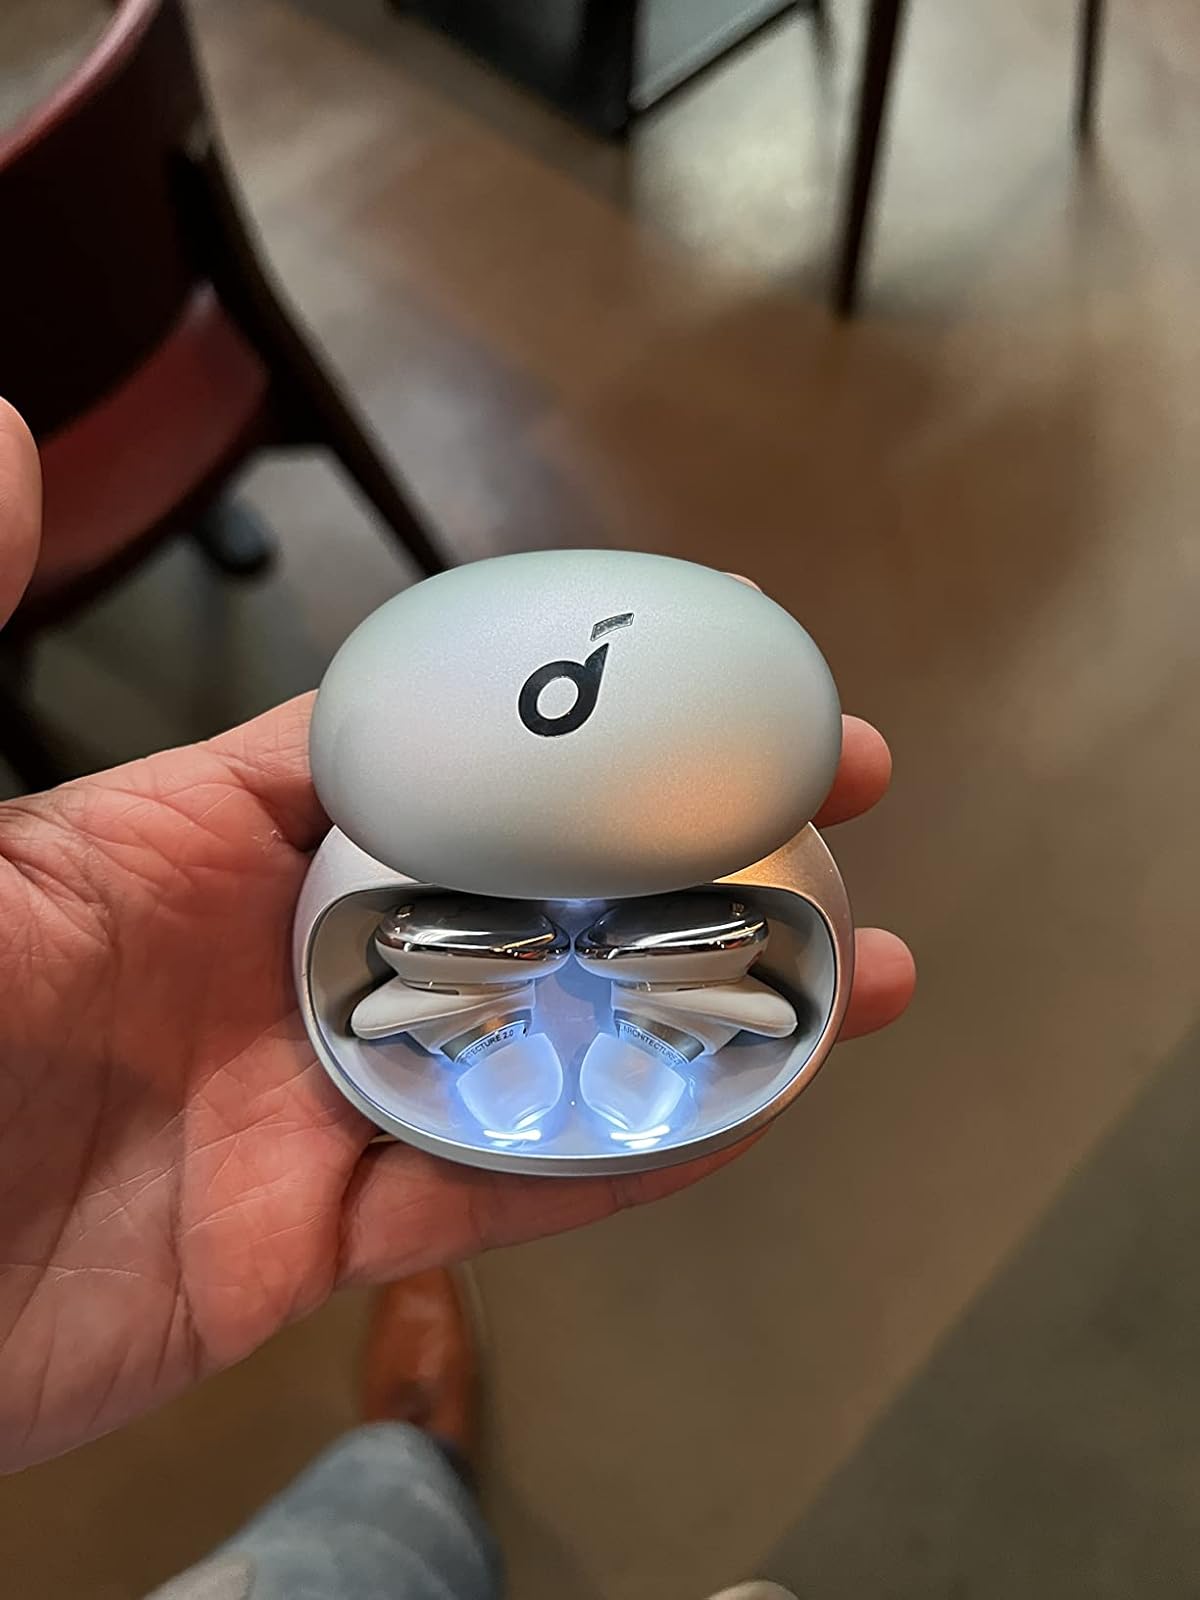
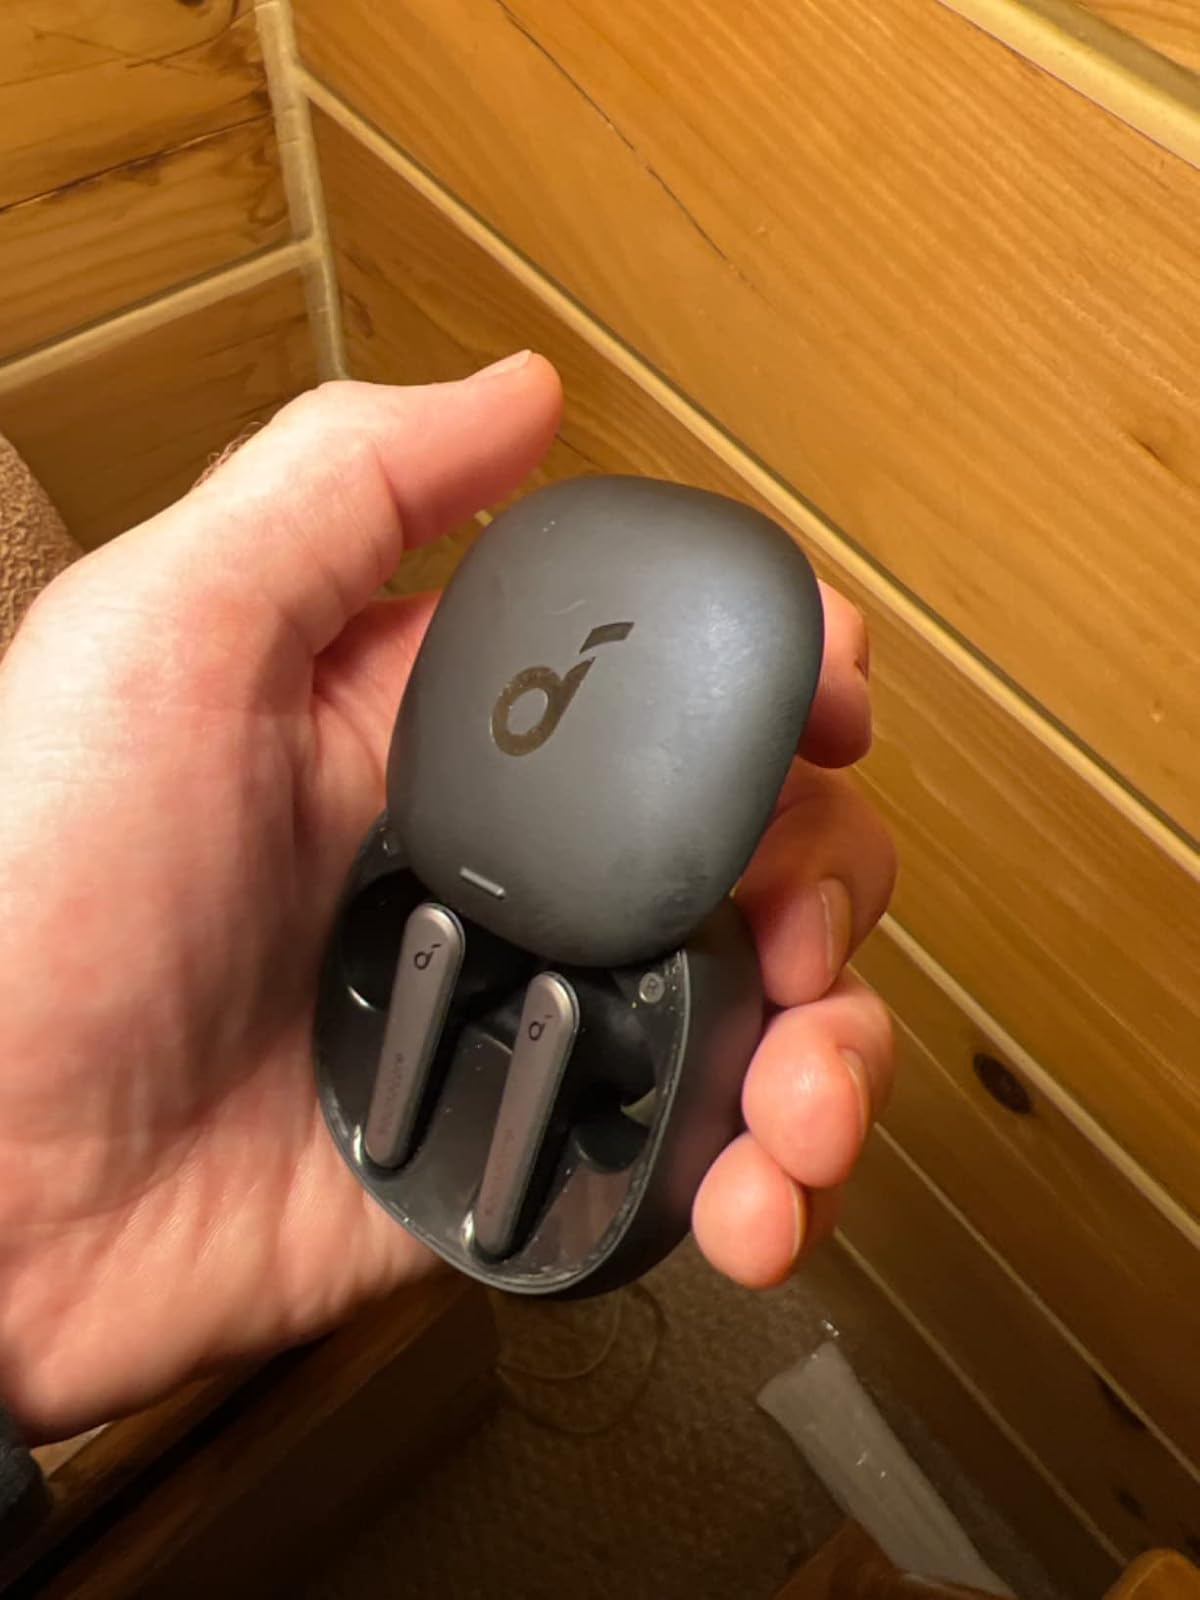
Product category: earbuds
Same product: no